Austronesian peoples

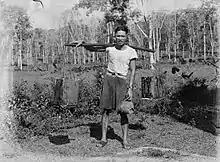
Samoan man carrying two containers over his shoulder

Despite these objections, the general consensus is that the archeological, cultural, genetic, and especially linguistic evidence all separately indicate varying degrees of shared ancestry among Austronesian-speaking peoples that justifies their treatment as a "phylogenetic unit". This has led to the use of the term "Austronesian" in academic literature to refer not only to the Austronesian languages but also the Austronesian-speaking peoples, their societies, and the geographic area of Austronesia.